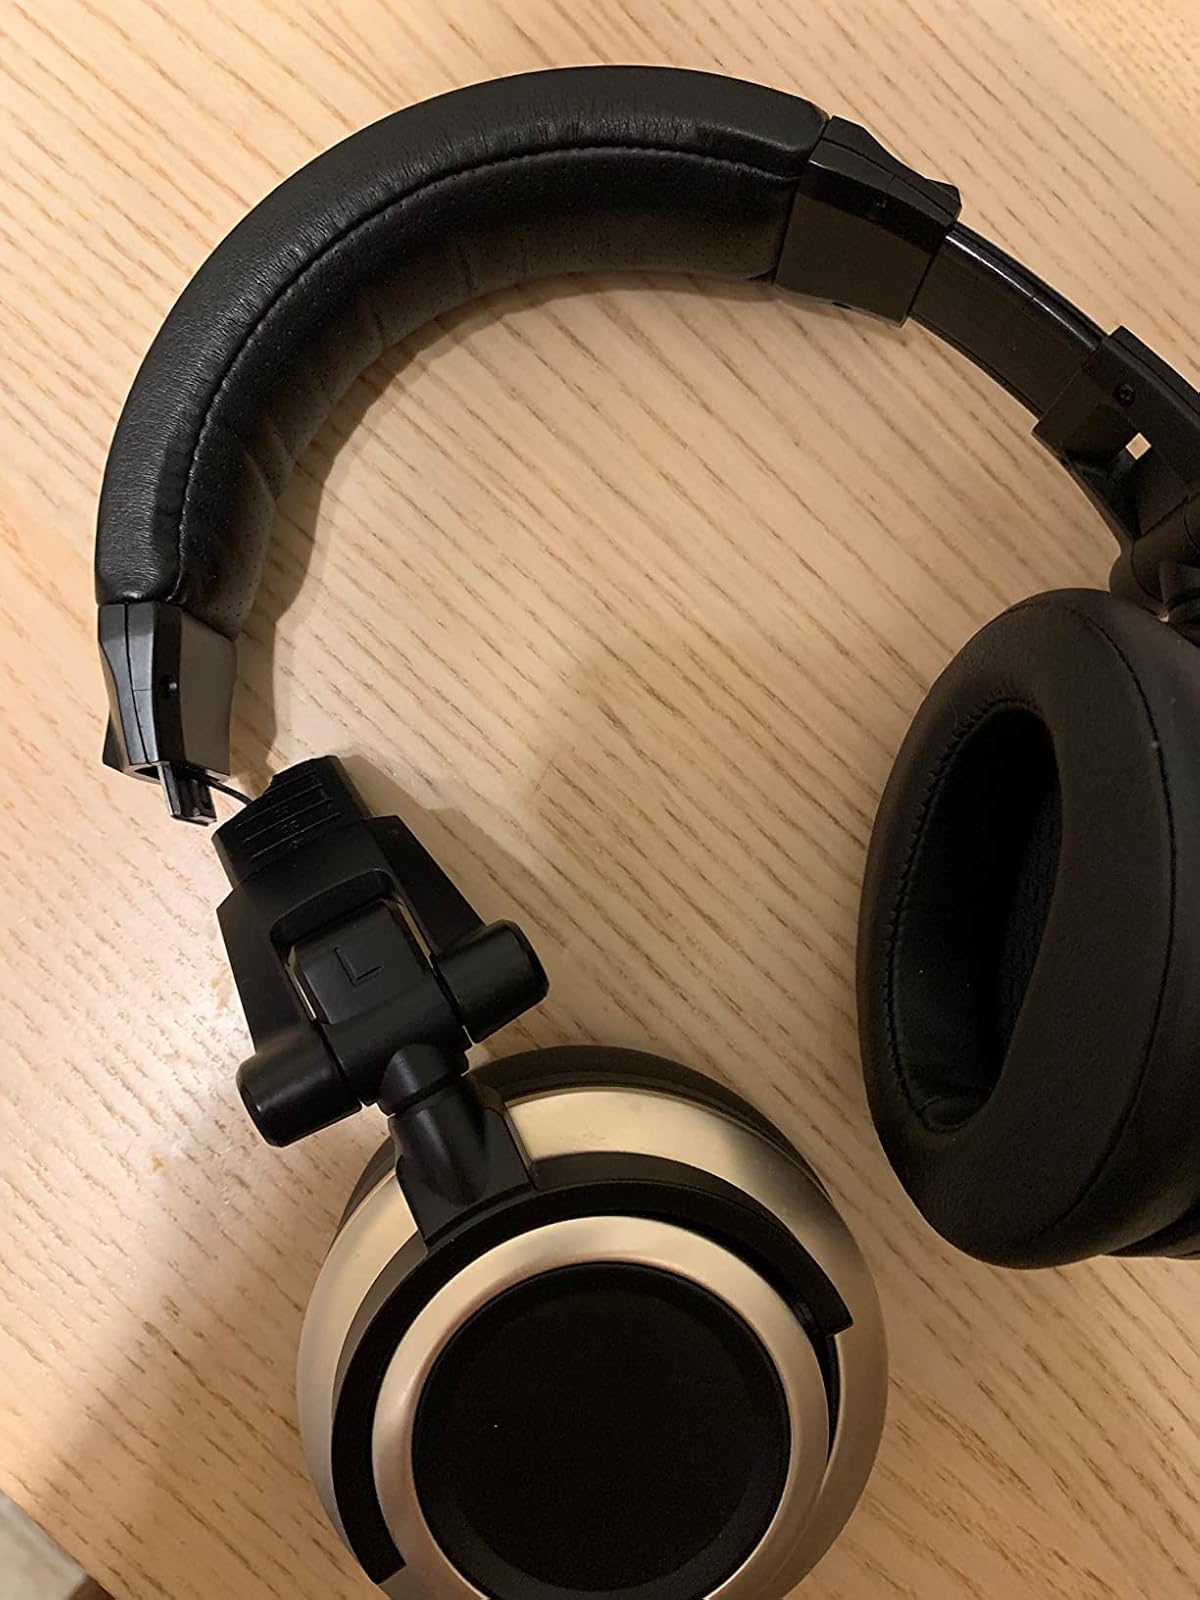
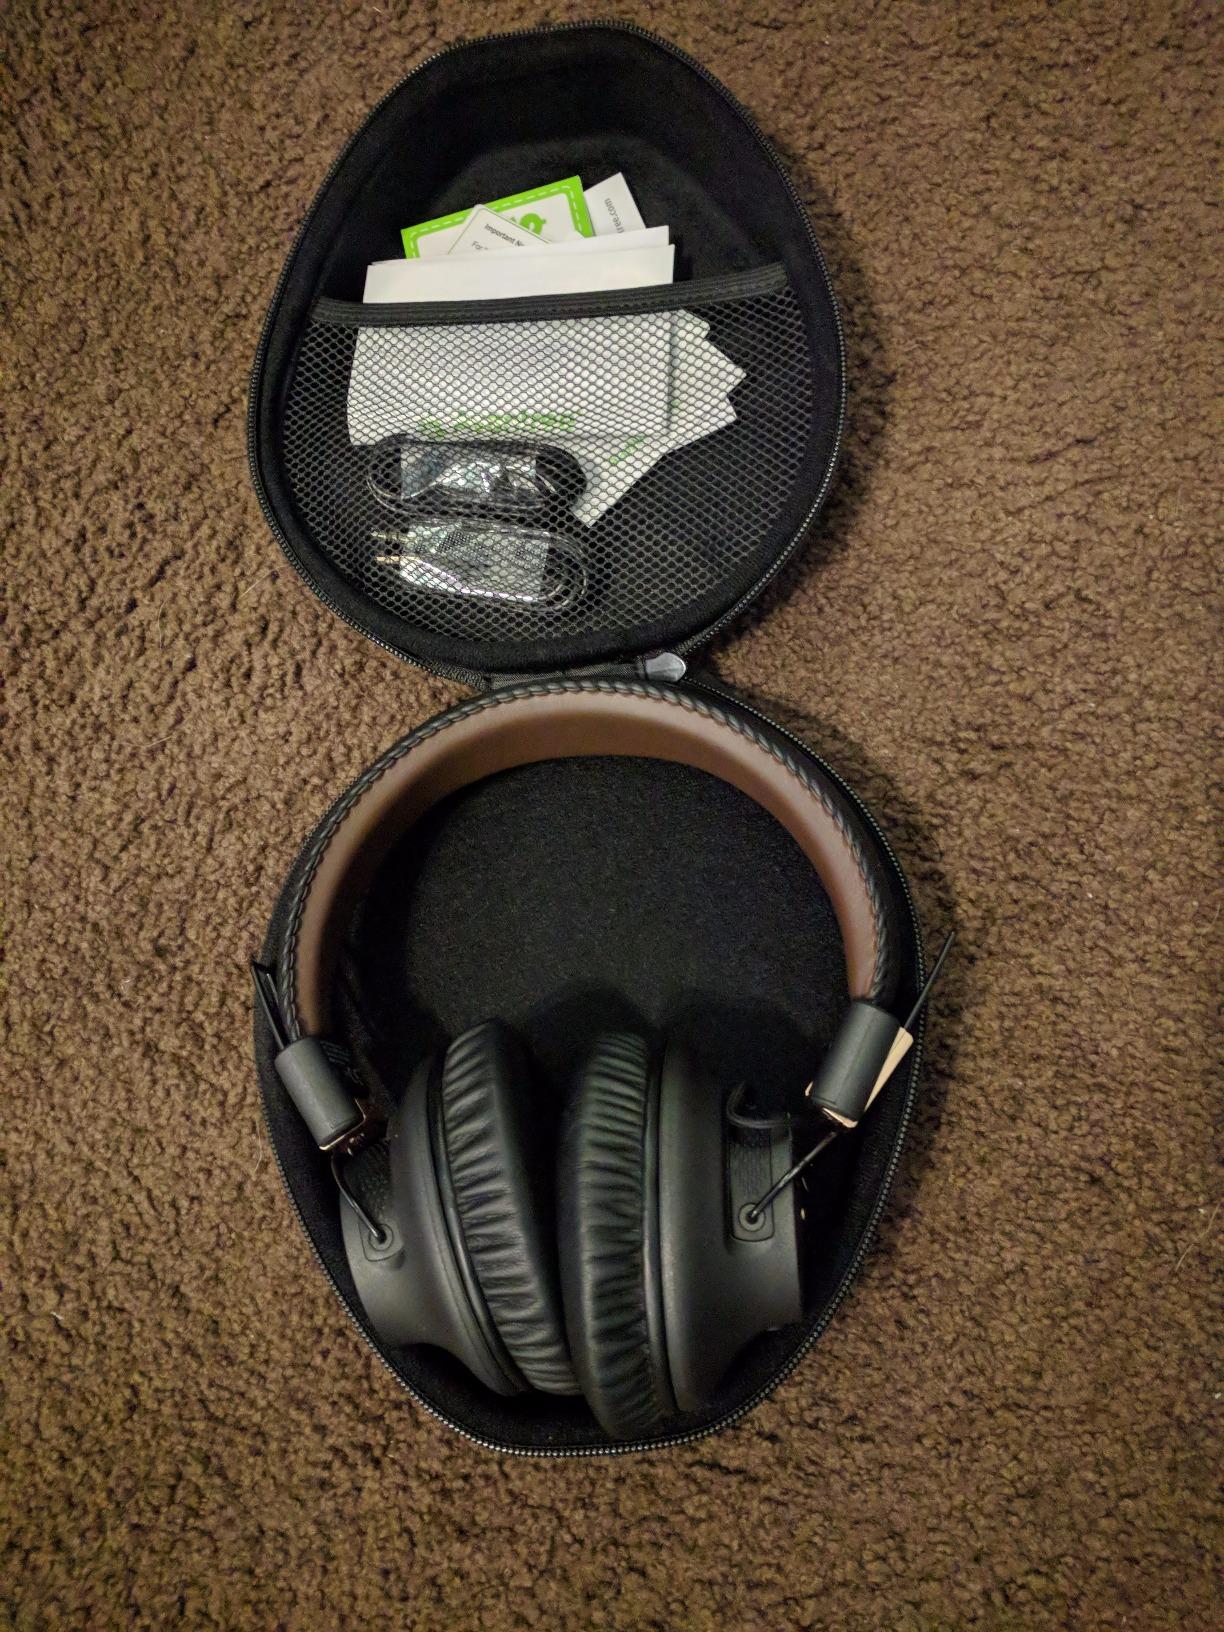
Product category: headphones
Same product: no